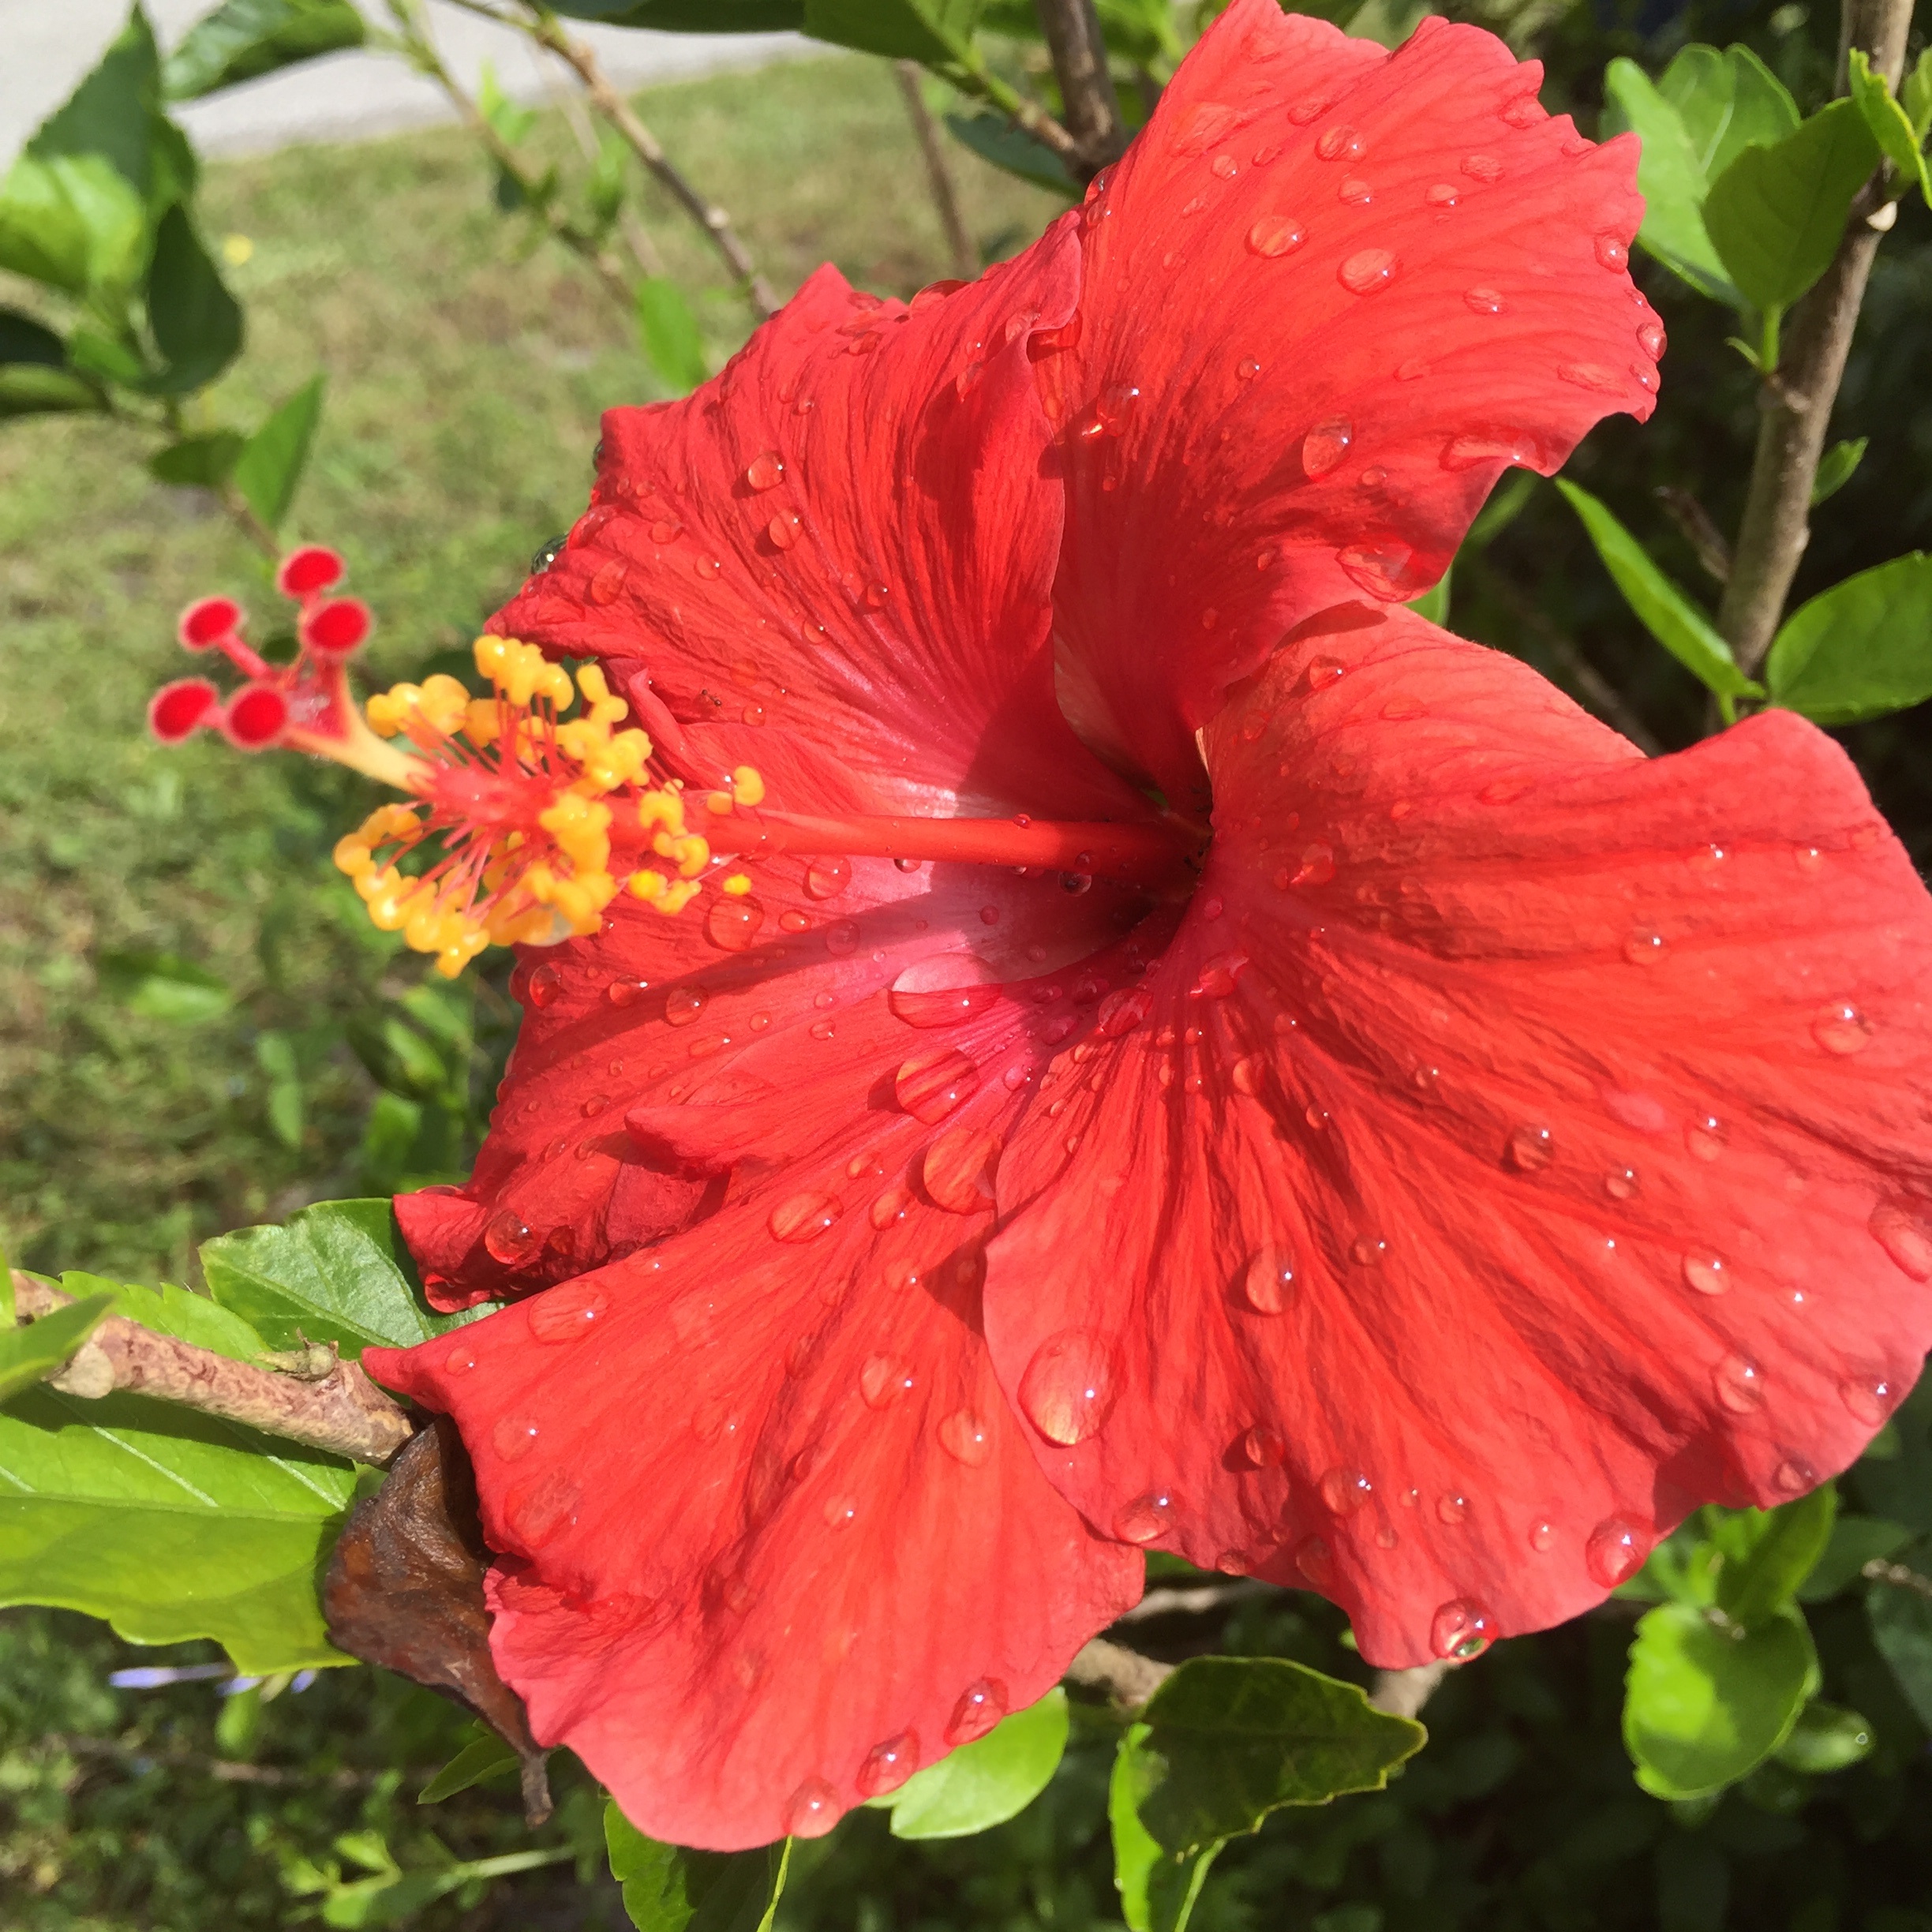
plant, flower, petal, flora, shrub, hibiscus, malvales, flowering plant, chinese hibiscus, annual plant, land plant, mallow family